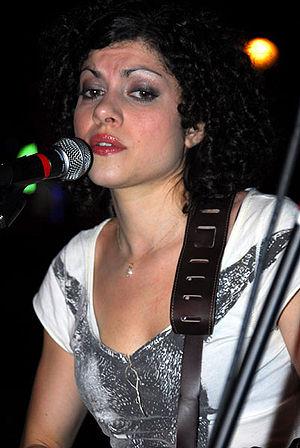
Carrie Rodriguez est une chanteuse et instrumentiste de musique country américaine.